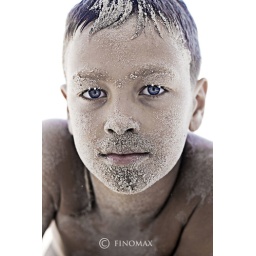
face in the sand